Monarchy of Ceylon (1948–1972)

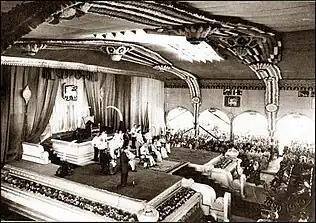
The Duke of Gloucester opening the first session of the Ceylonese Parliament on behalf of his brother George VI, King of Ceylon, 10 February 1948

On 4 February 1948, Sir Henry Monck-Mason Moore, the last colonial governor, was sworn in as the first governor-general of Ceylon at a solemn but brief ceremony at Queen's House, Colombo. Instruments of independence were officially handed over by the British to Prime Minister Don Stephen Senanayake, who had been voted in by the people at the first parliamentary election in August 1947.